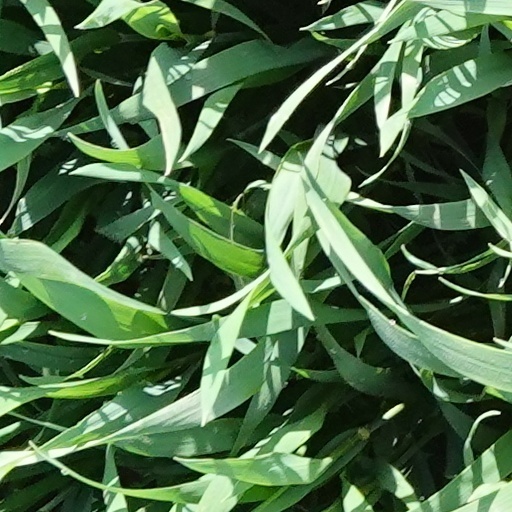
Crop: wheat